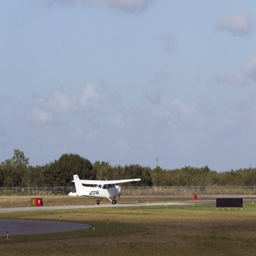
aircraft model prepares to take off from the new - foot runway